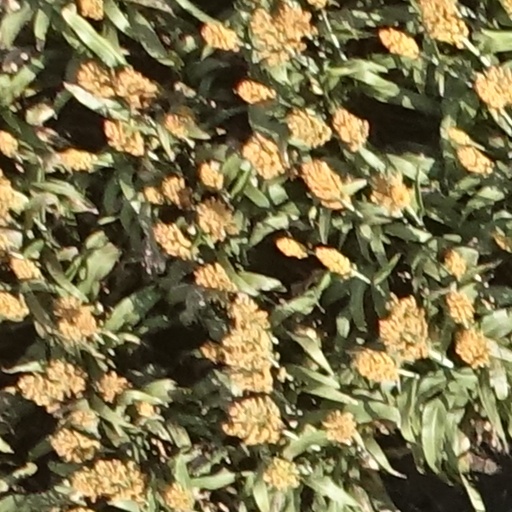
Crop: sorghum